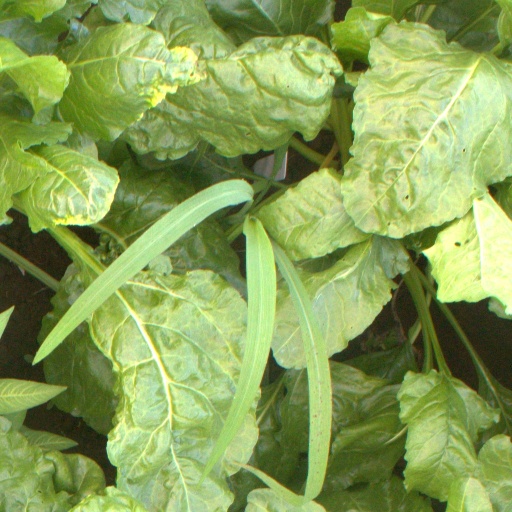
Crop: sugar beet